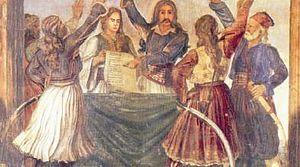
Mai : victoire perse du fils du chah Abbas Mirza sur l’empire ottoman à Khuy. Les armées du chah de Perse avancent dans la région du Kurdistan et contrôlent l’Anatolie orientale. Une épidémie de choléra met un terme à leur expansion.